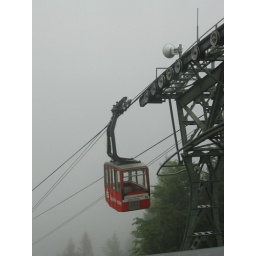
from a place in the black forest where we stopped for some gateau